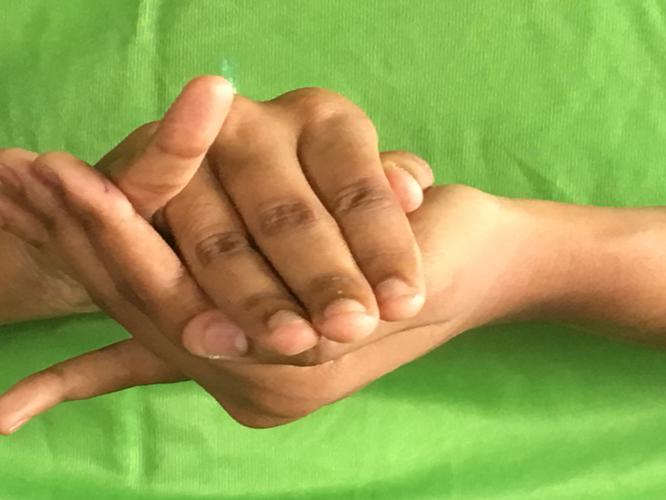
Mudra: Kurma
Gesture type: double_hand